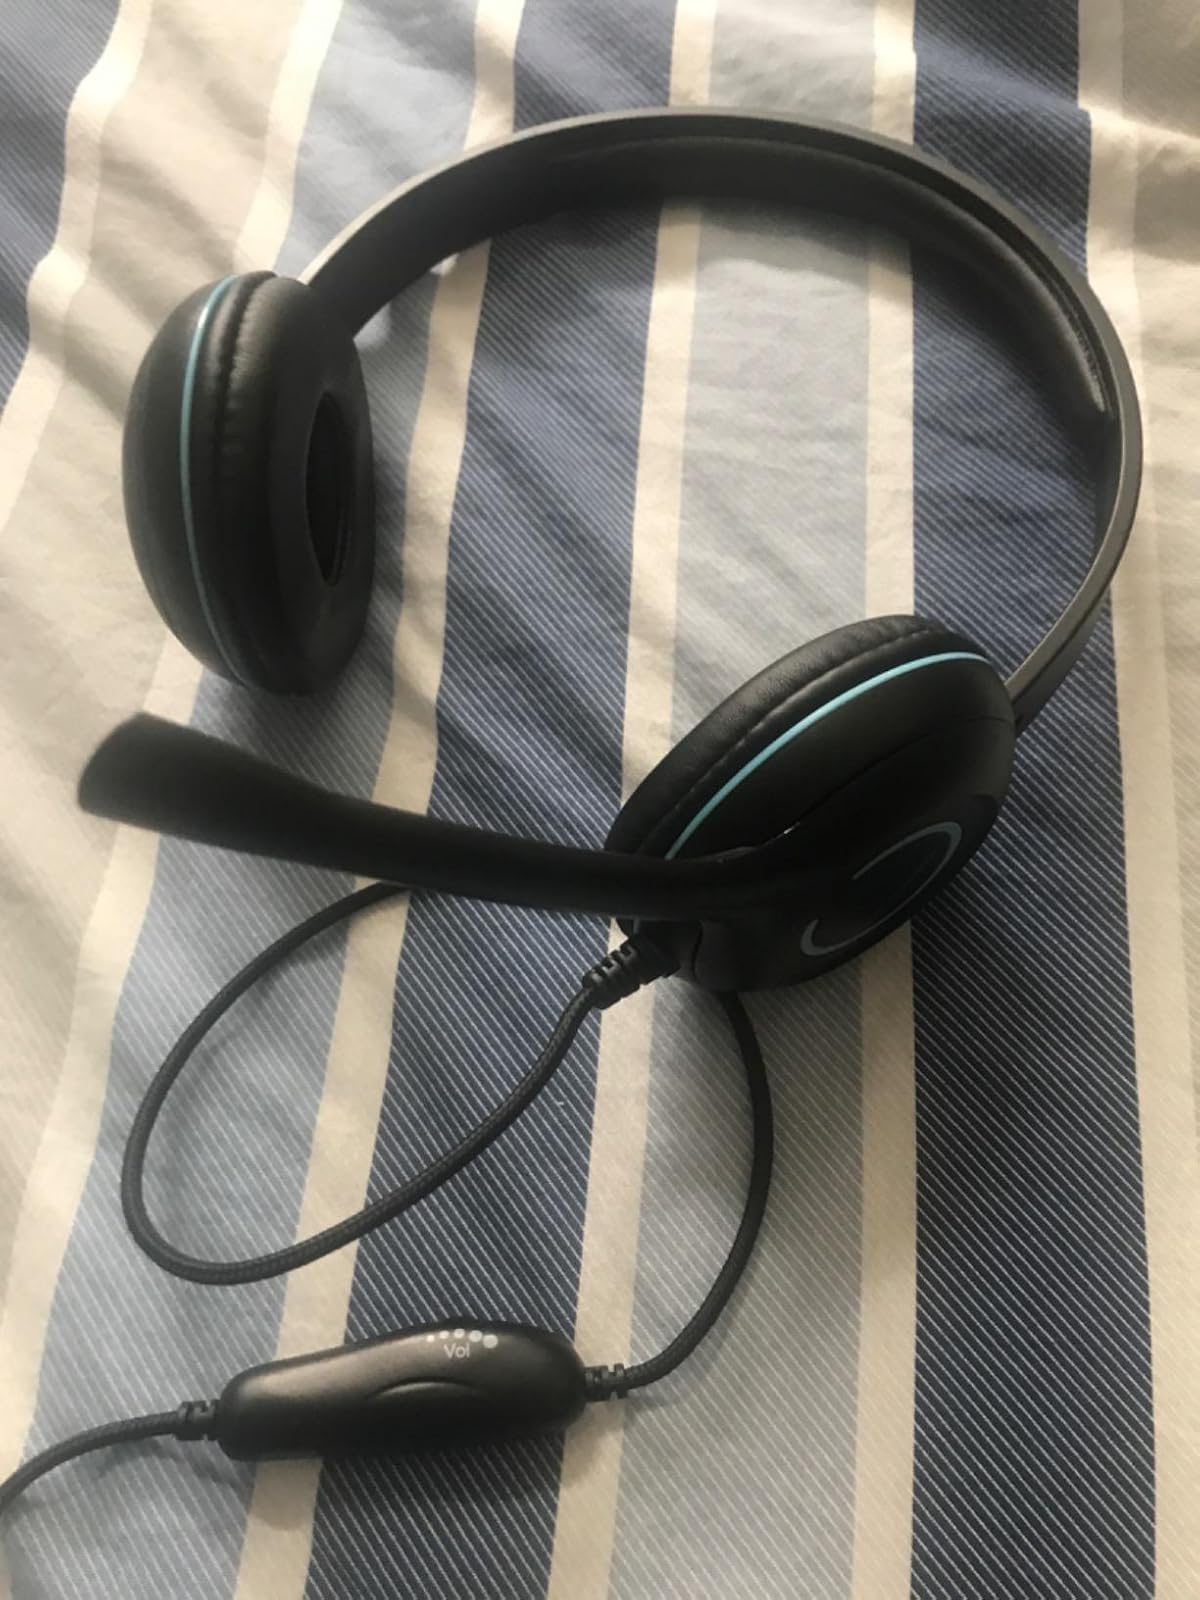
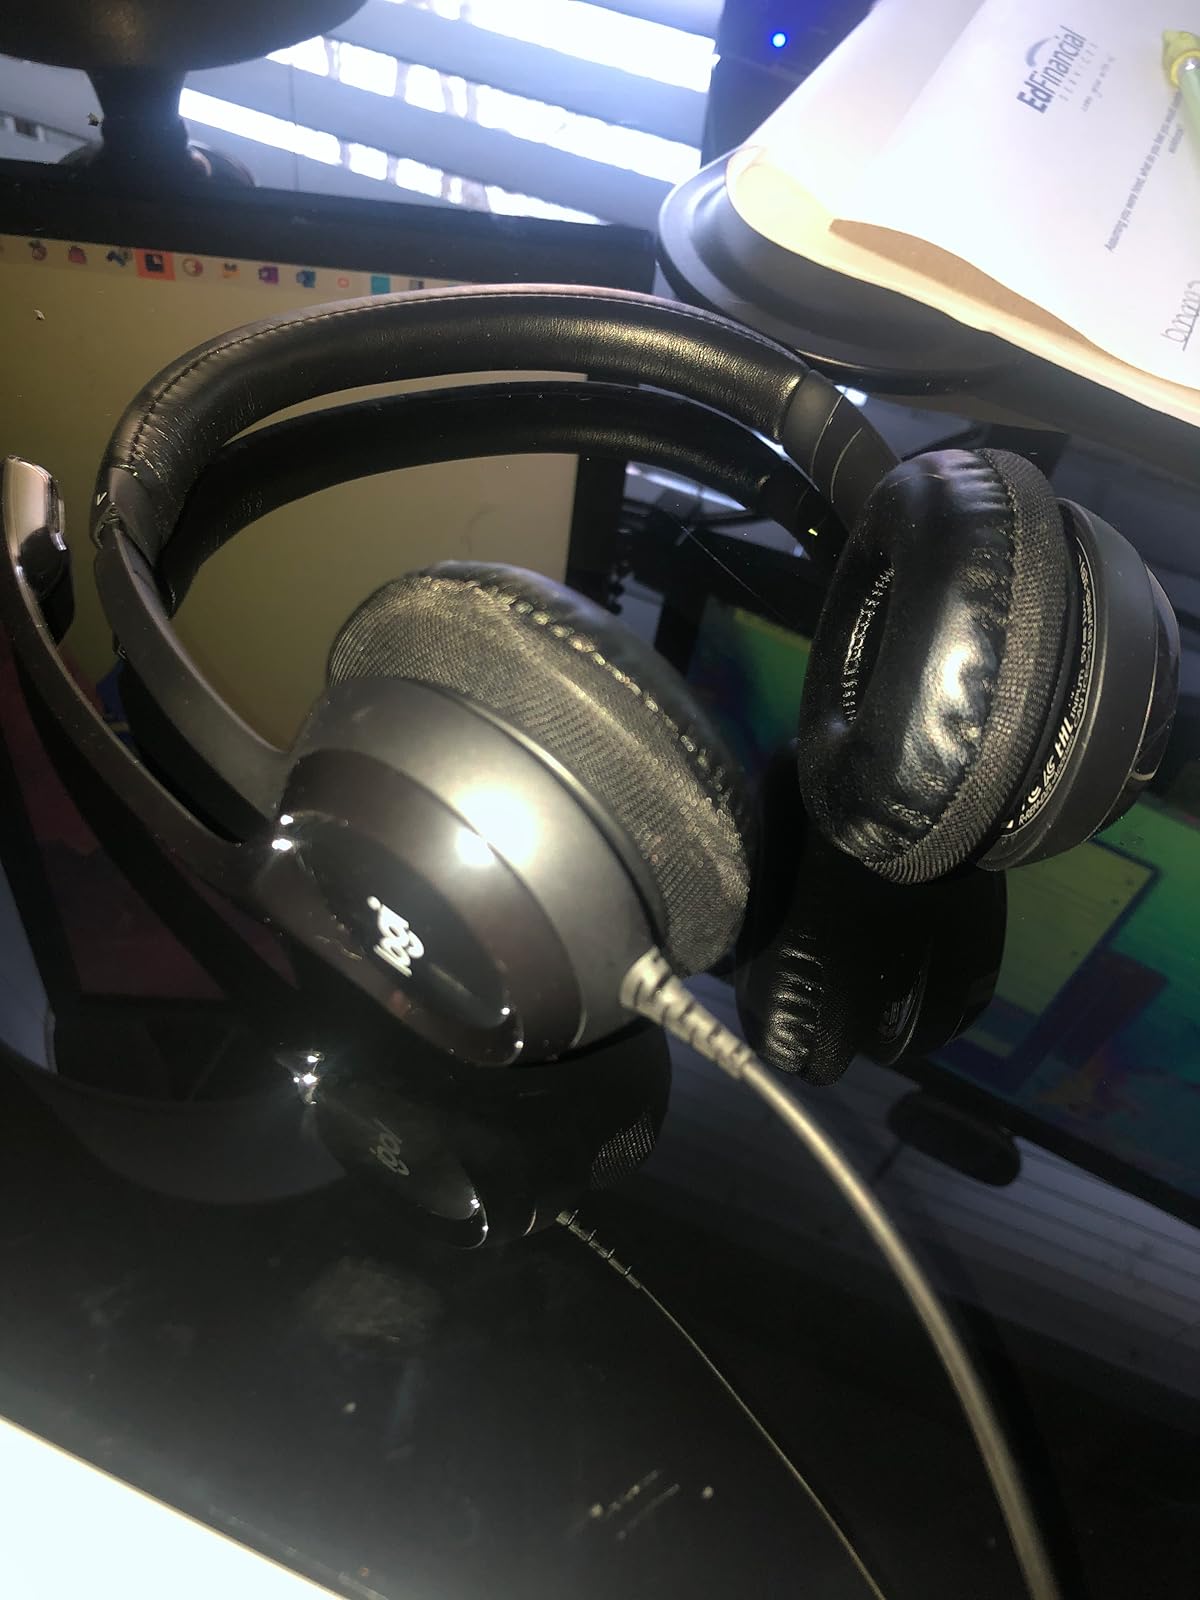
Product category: headphones
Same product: no